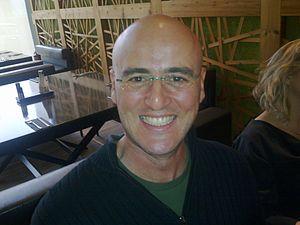
Daniel Syrkin est un réalisateur israélien. Il est né le 4 mars 1971 à Moscou. Après avoir étudié au département film et télévision de l'Université de Tel-Aviv entre 1994 et 1998, il travaille pour la télévision israélienne. Il sera tour à tour, journaliste, réalisateur de documentaires et de fictions, directeur de programme.